Raw Vision

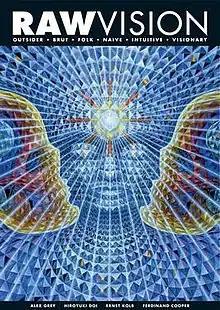
Issue 79 (Summer 2013) of Raw Vision magazine. Cover image: Alex Grey.

"Raw Vision" was founded by John Maizels in 1989 as a way of telling people about outsider art, with a small freelance staff and text contributed by scholars. Each issue features outsider artists from different countries, as well as covering general news on the subject of outsider art from around the world.